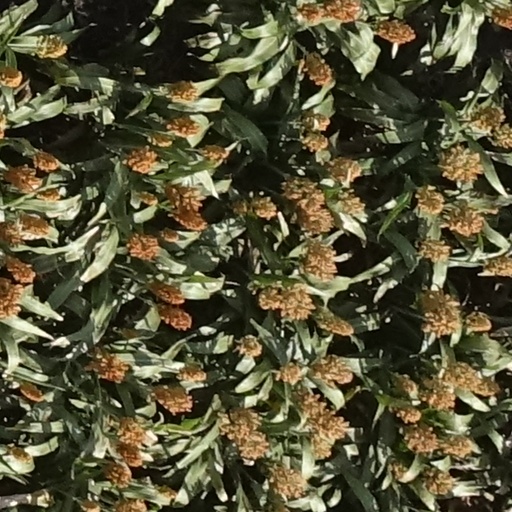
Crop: sorghum